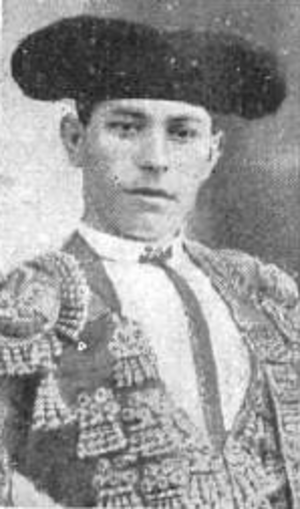
Alfonso Cela Vieito, plus connu sous l'apodo « Celita », né le 11 juillet 1886 à San Vicente de Carracedo, est un matador espagnol.